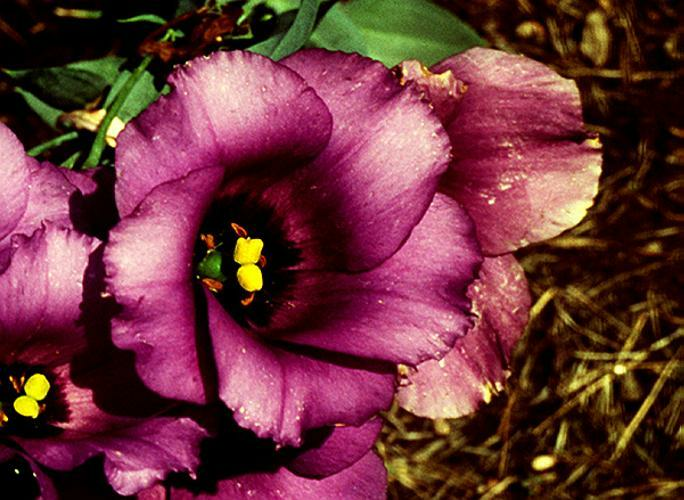
Flower: bolero deep blue